Tito Agujari

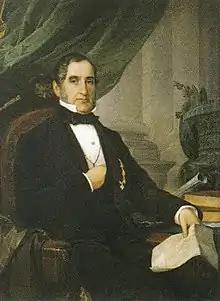
Image of the painter

Tito Agujari (25 April 1834 – 2 November 1908) was an Italian portraitist and history painter. He first began learning to paint at the Academy of Fine Arts, and then began travelling to Trieste to learn more. He also travelled to England and France later in his life to learn.